Maxim Ivanov (politician, born 1987)

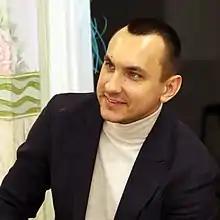

Maxim Yevgenyevich Ivanov (born 23 May 1987 in Berezovka, Khabarovsky District, Khabarovsk Krai) is a Russian political figure and a deputy of the 8th State Duma.